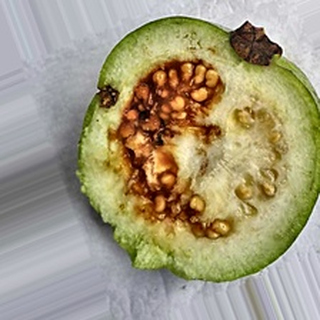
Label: guava_fruit_fly